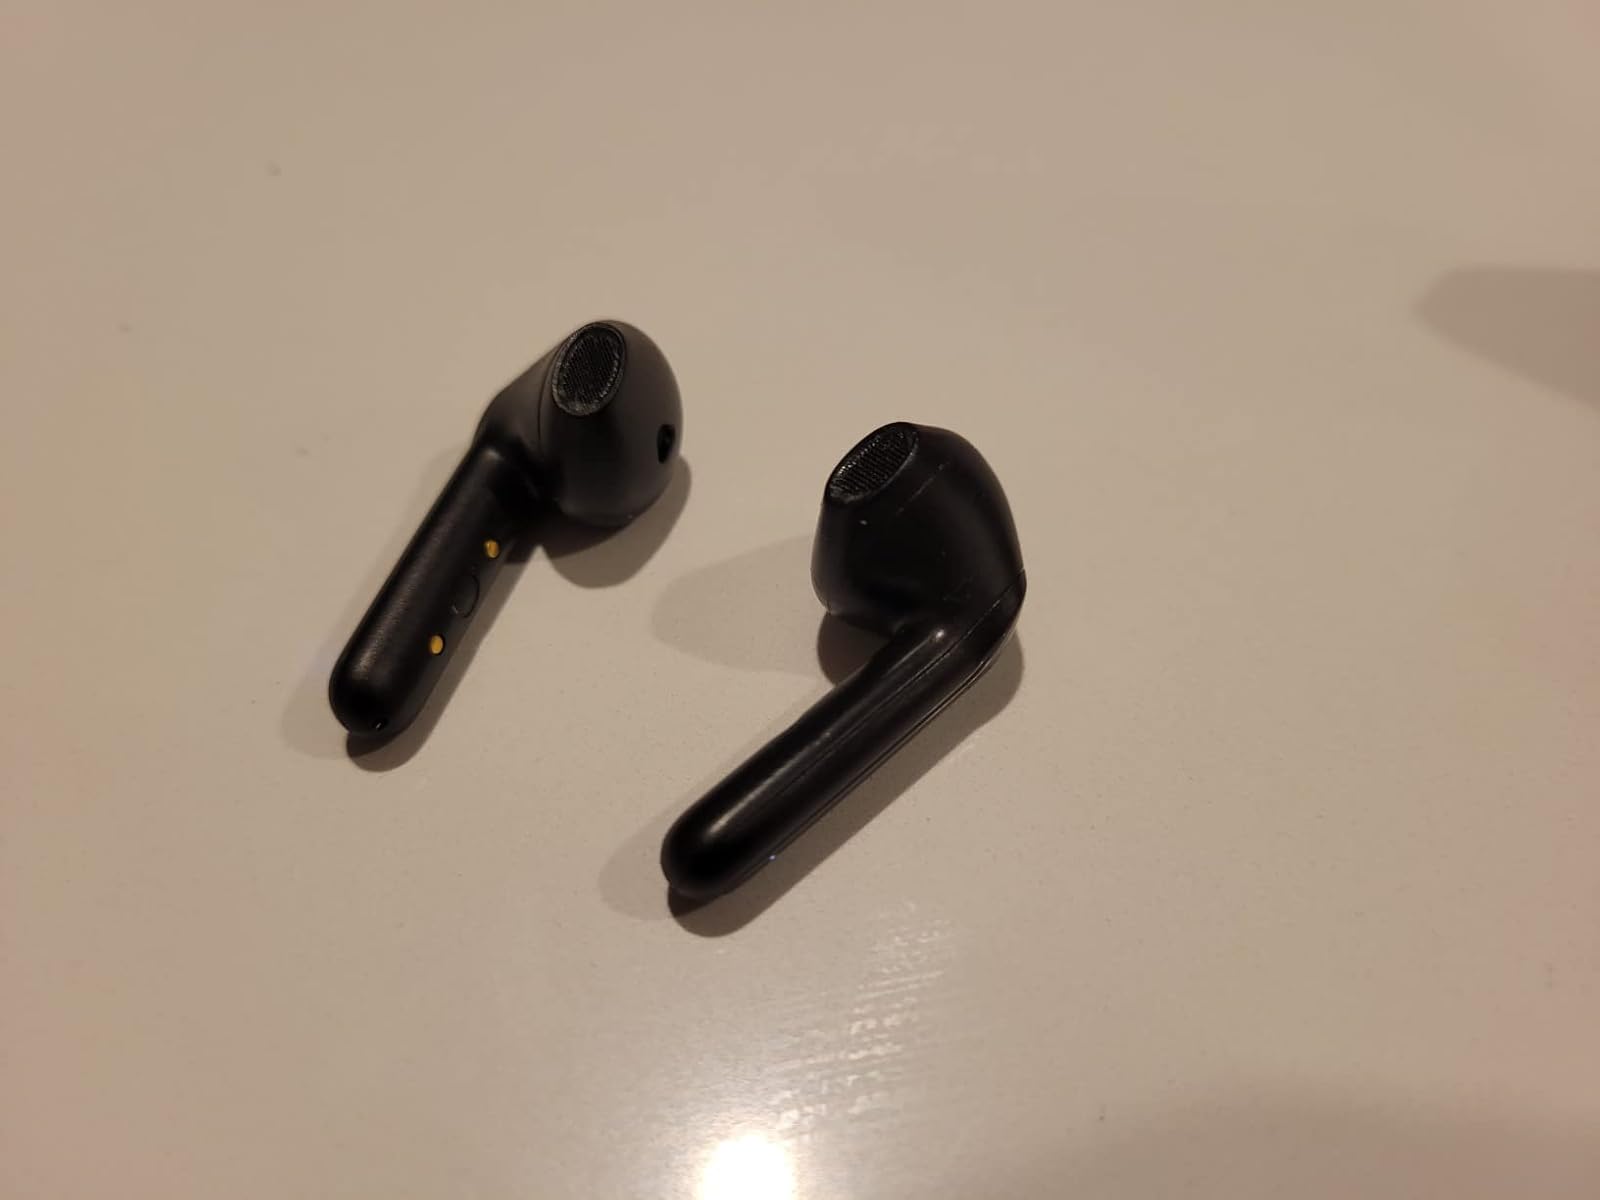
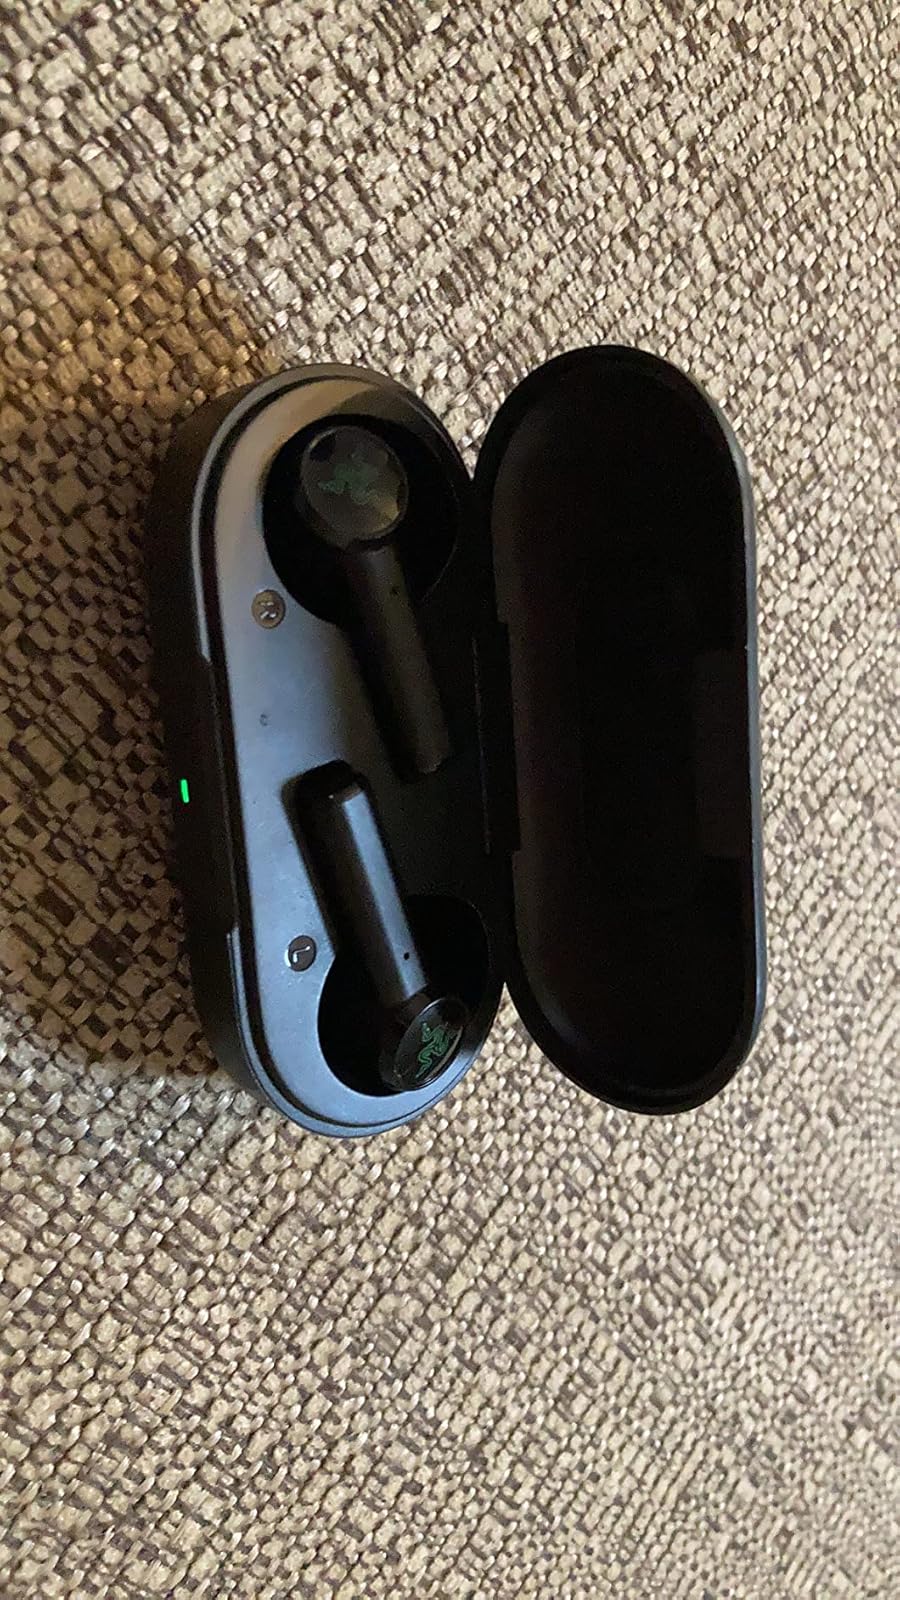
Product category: earbuds
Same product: no